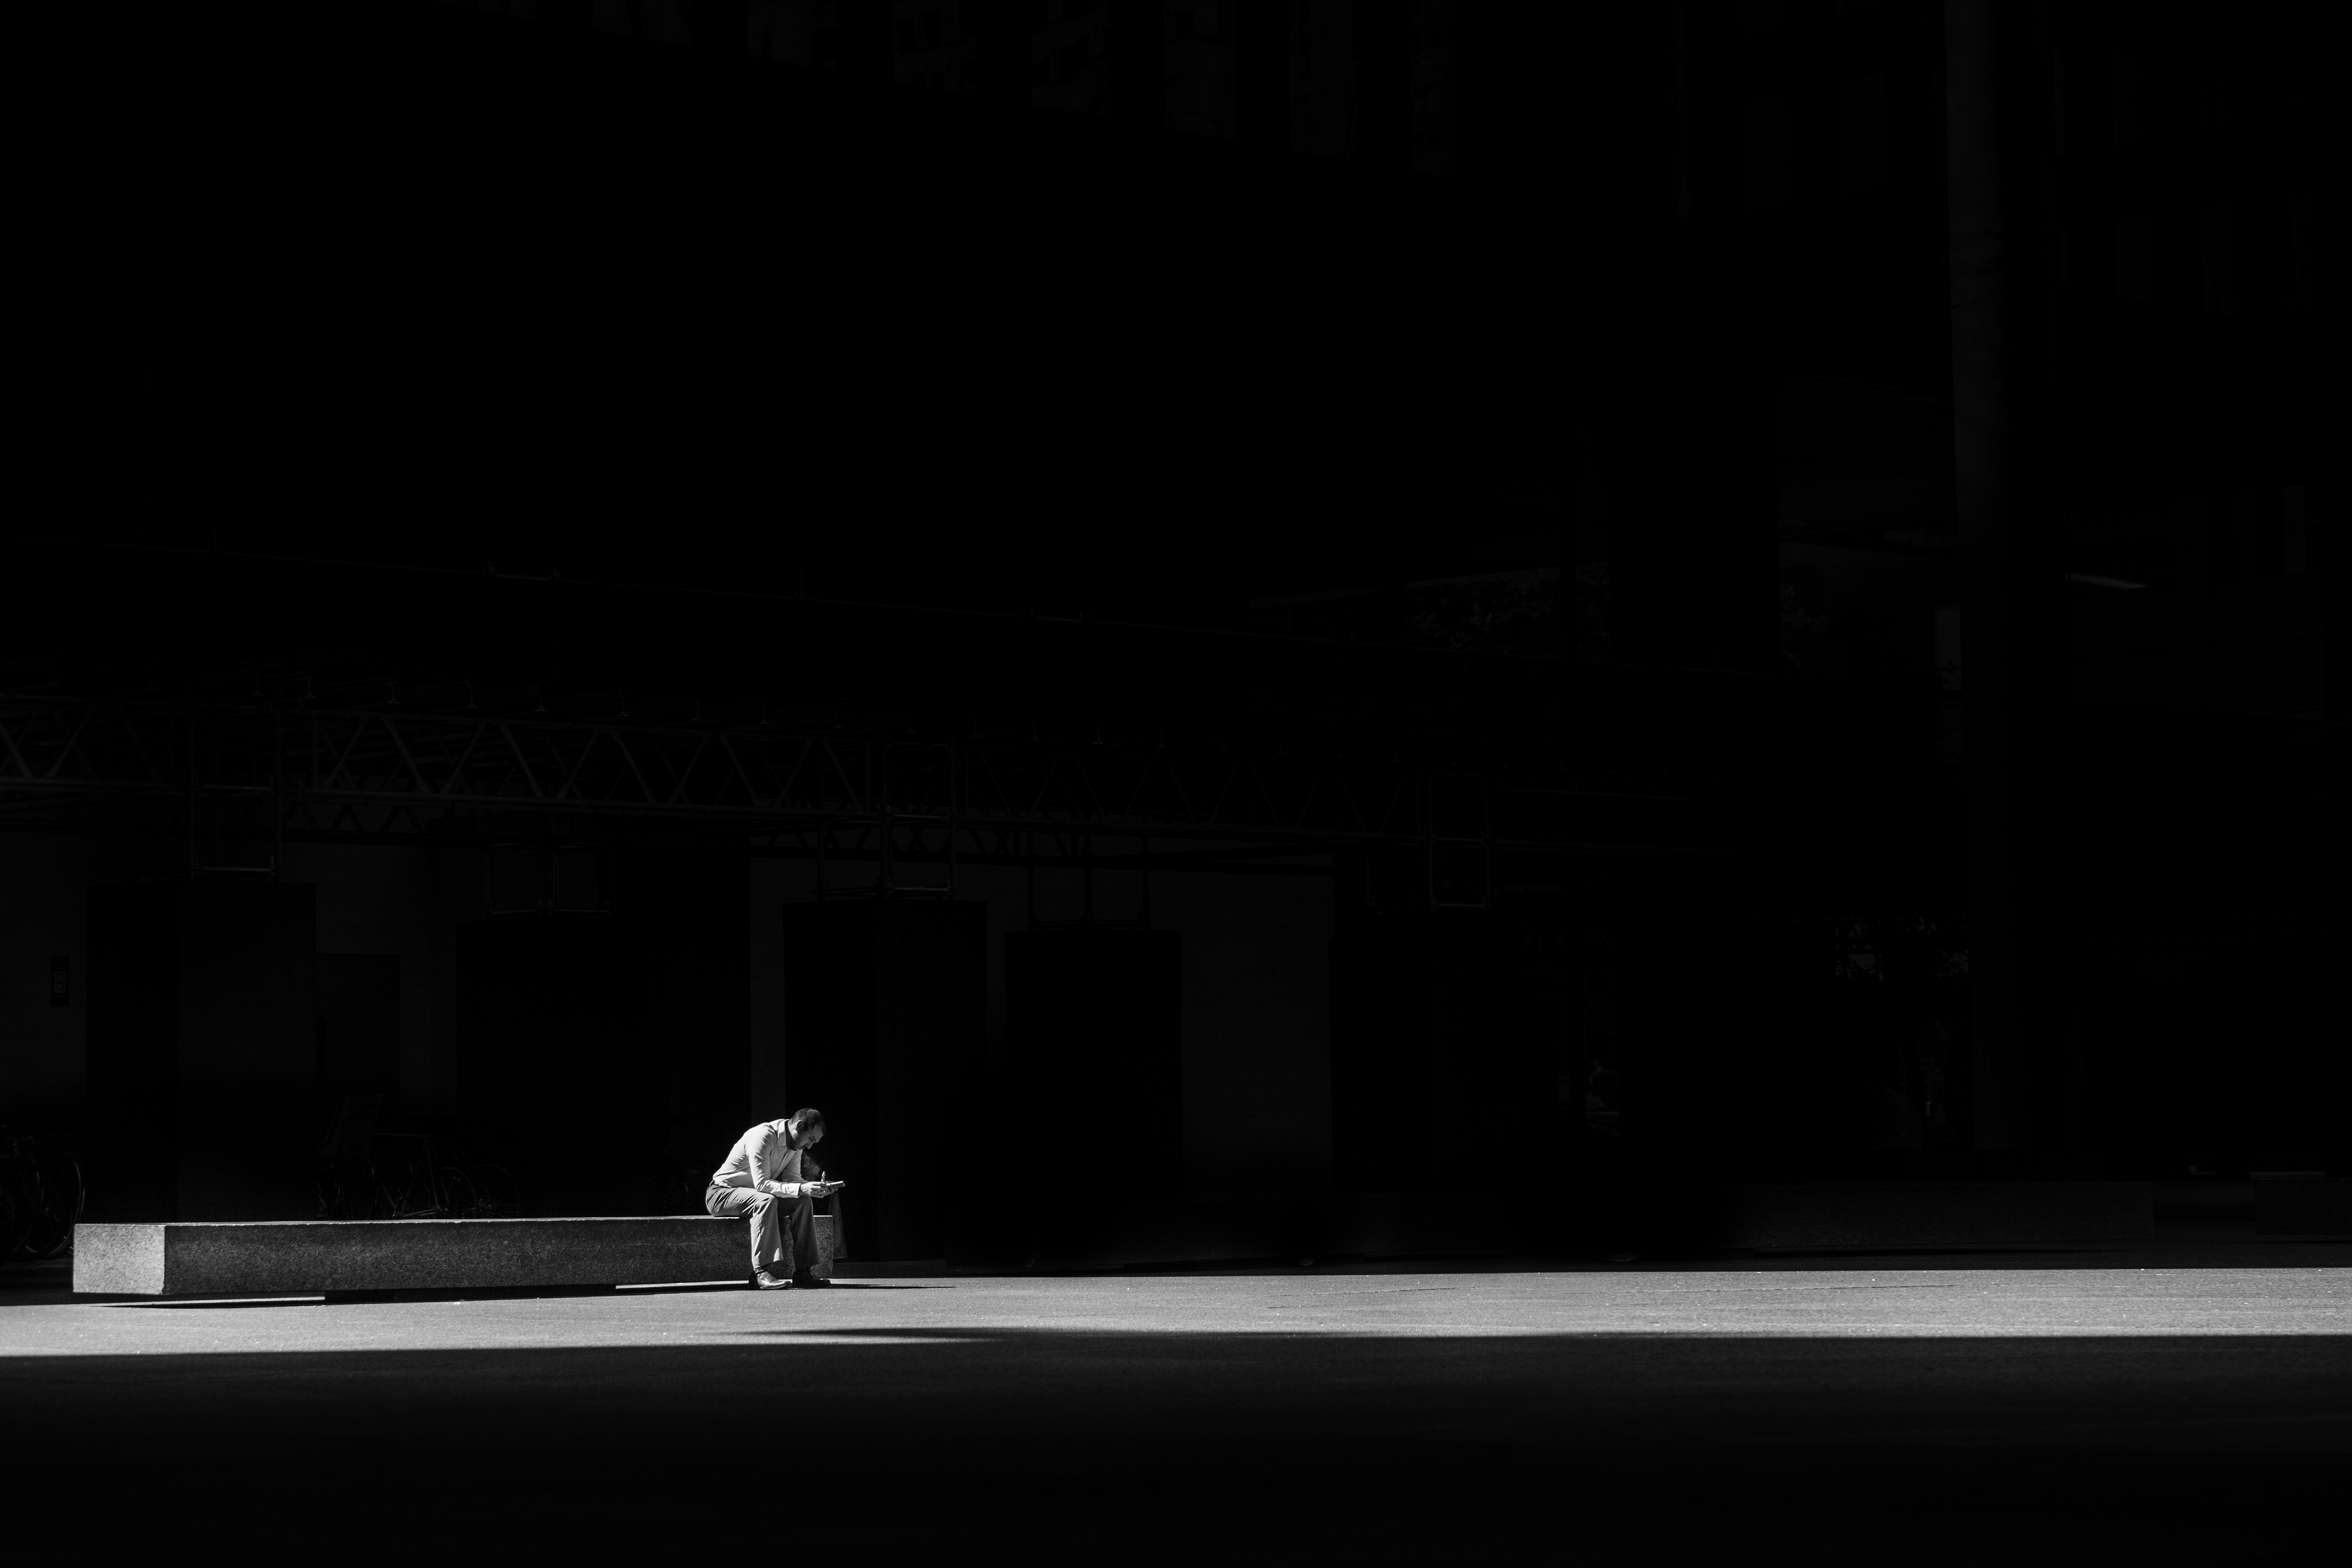
man, person, light, black and white, white, night, dark, sitting, solo, shadow, darkness, black, monochrome, lighting, stage, shape, monochrome photography, film noir